FC Dynamo Kyiv

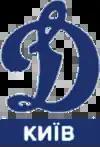
The original logo of the professional club (1989–1996)

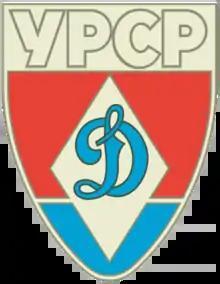
Logo (1972–1989) as part of republican Dynamo (Ukraine) society

Dynamo Kyiv has participated in all of the USSR and Ukrainian championships to date, and has won both competitions more times than any other team. The club's best performances were in the 1970s and 1980s, a time in which the Soviet Union national football team was composed mostly of players from the club. Dynamo Kyiv tied the national record for winning three consecutive Soviet Premier League titles in 1966, 1967, and 1968.